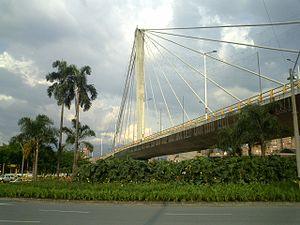
Cette liste de ponts de Colombie a pour vocation de présenter une liste de ponts remarquables de Colombie, tant par leurs caractéristiques dimensionnelles, que par leur intérêt architectural ou historique.